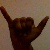
The image shows a hand gesture representing the letter 'Y' in Indian Sign Language.